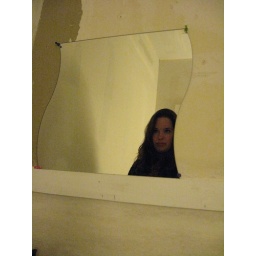
mirror in the bathroom